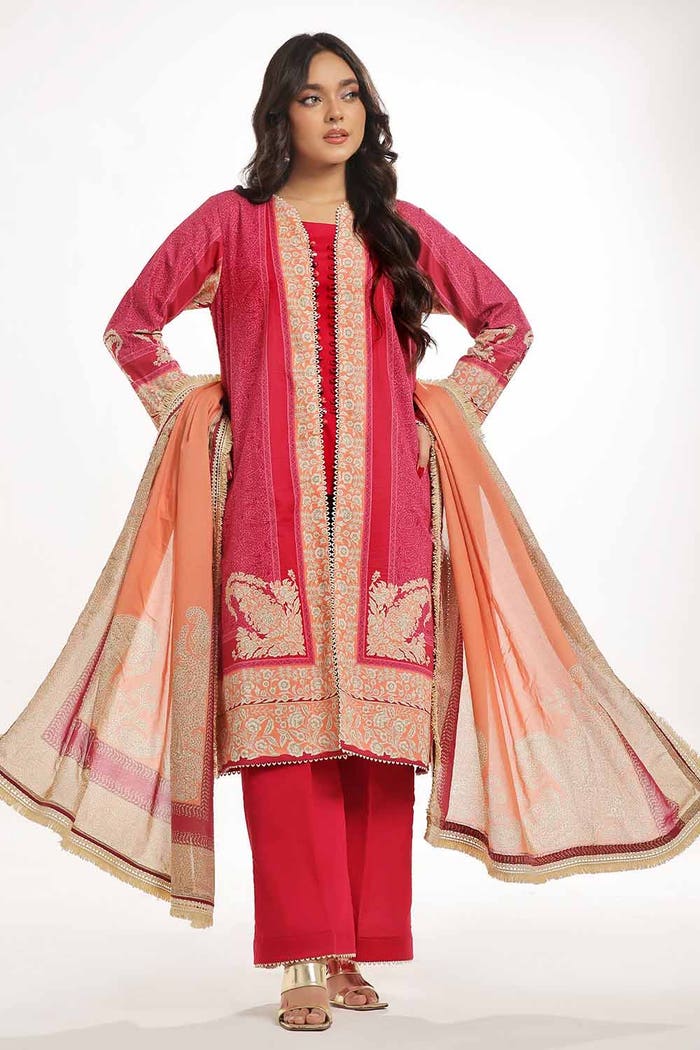
pink kashmir embroidered salwar